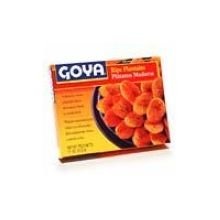
Item Name: Goya Platanos Maduros, 40 Ounce -- 6 per case.
Bullet Point: Ships frozen, CANNOT be cancelled after being processed.
Product Description: Goya Platanos Maduros, 40 Ounce -- 6 per case. Bananas naturally sweet sliced delicately fried to perfection.
Value: 240.0
Unit: Ounce

Price: 10.265